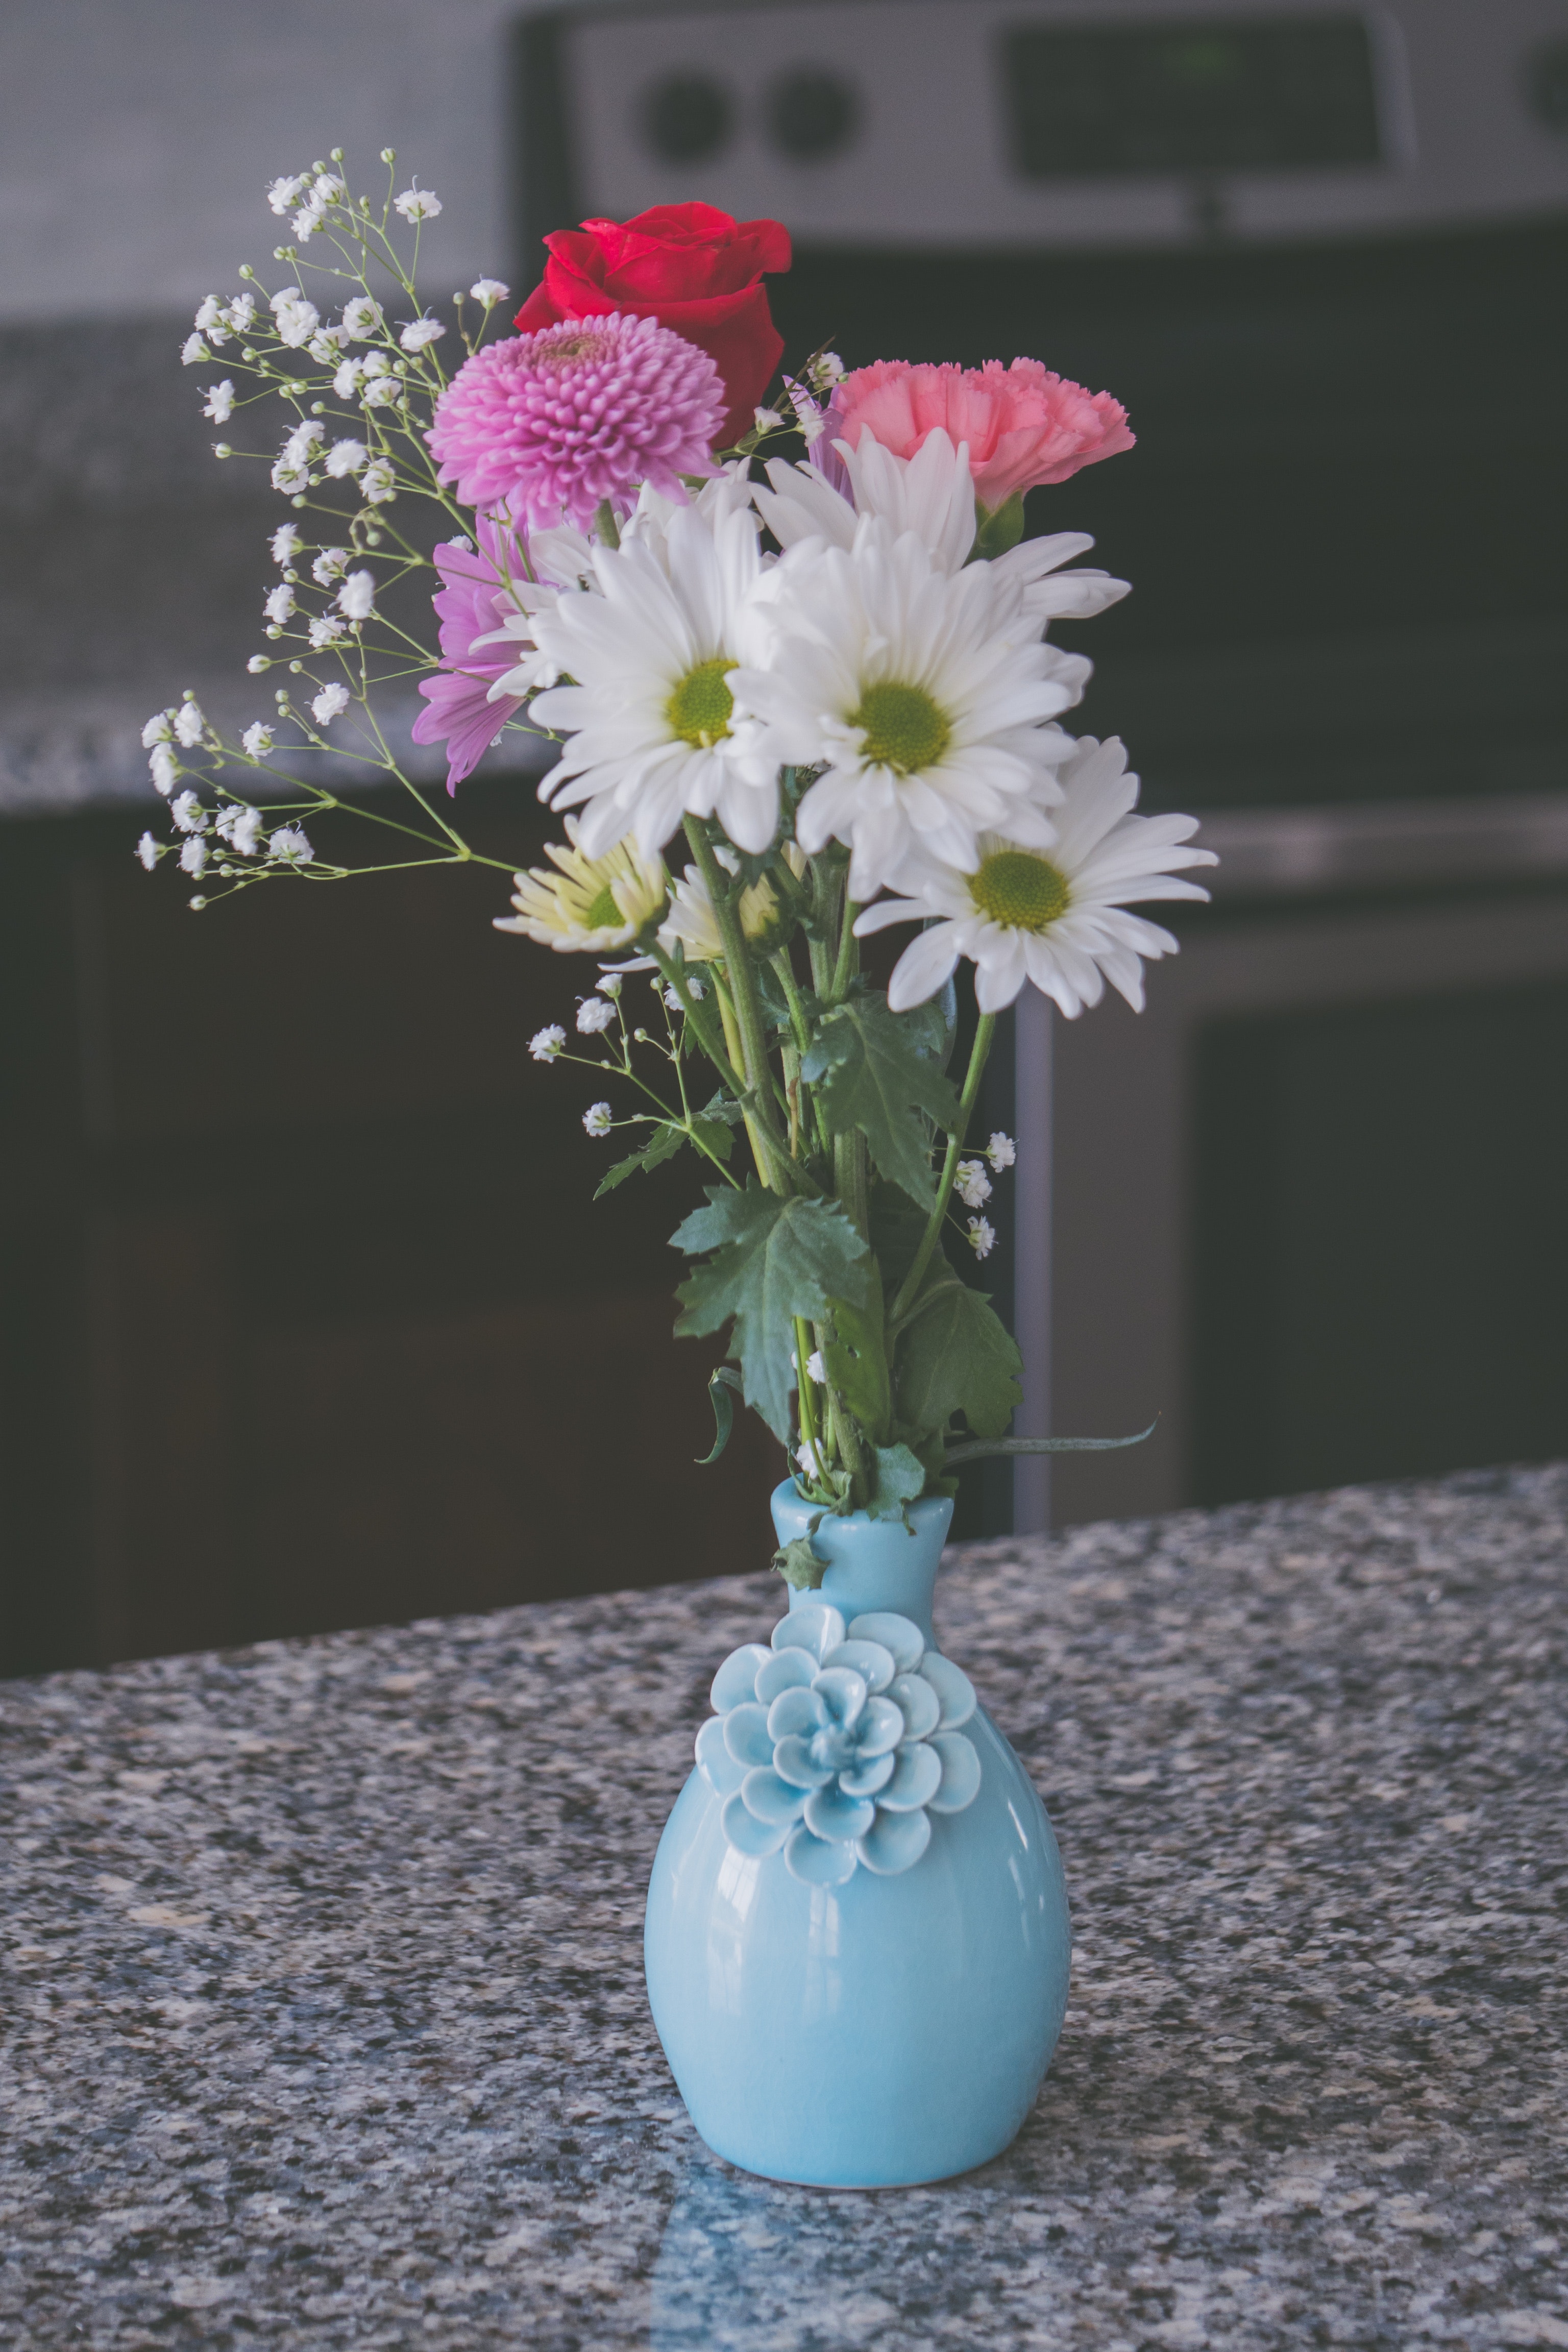
flower, cut flowers, vase, flowerpot, bouquet, pink, plant, flower arranging, floristry, gerbera, artificial flower, floral design, centrepiece, flowering plant, houseplant, petal, chrysanths, barberton daisy, wildflower, daisy family, artifact, aster, annual plant, still life, interior design, ikebana, daisy, glass, plant stem, dianthus, pink family, perennial plant